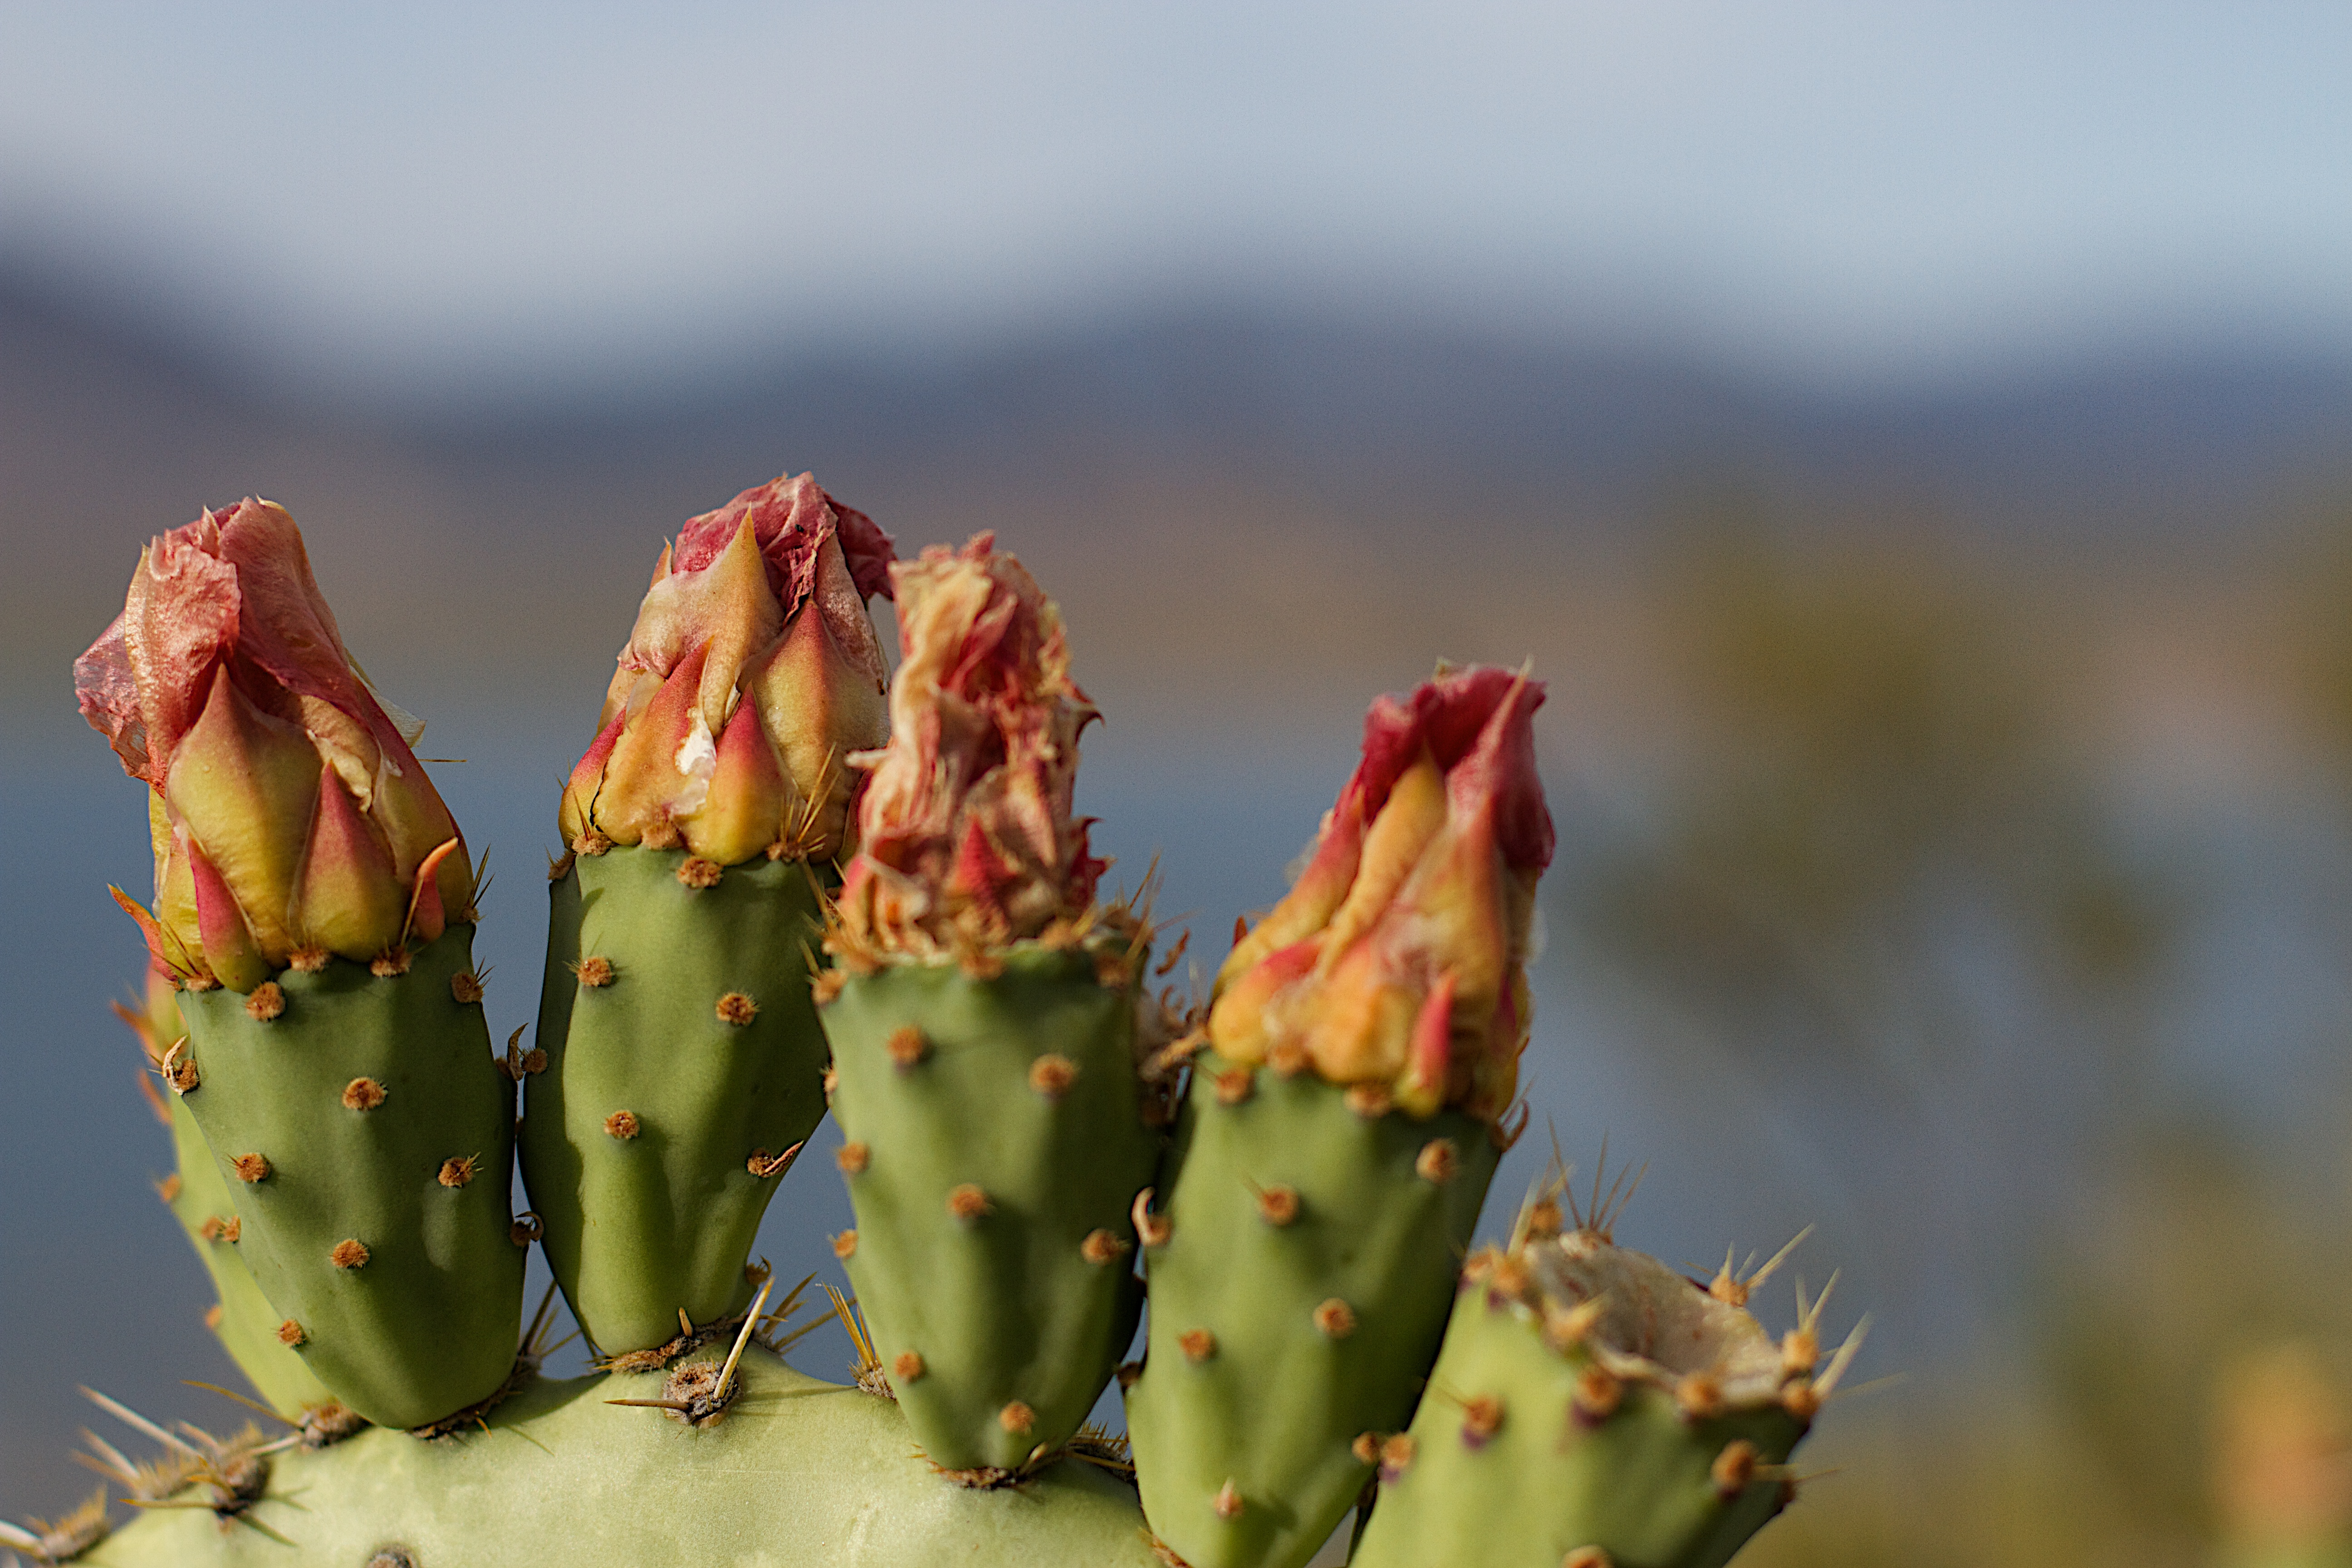
nature, cactus, plant, leaf, flower, produce, botany, flora, close up, macro photography, flowering plant, plant stem, land plant, thorns spines and prickles, nopal